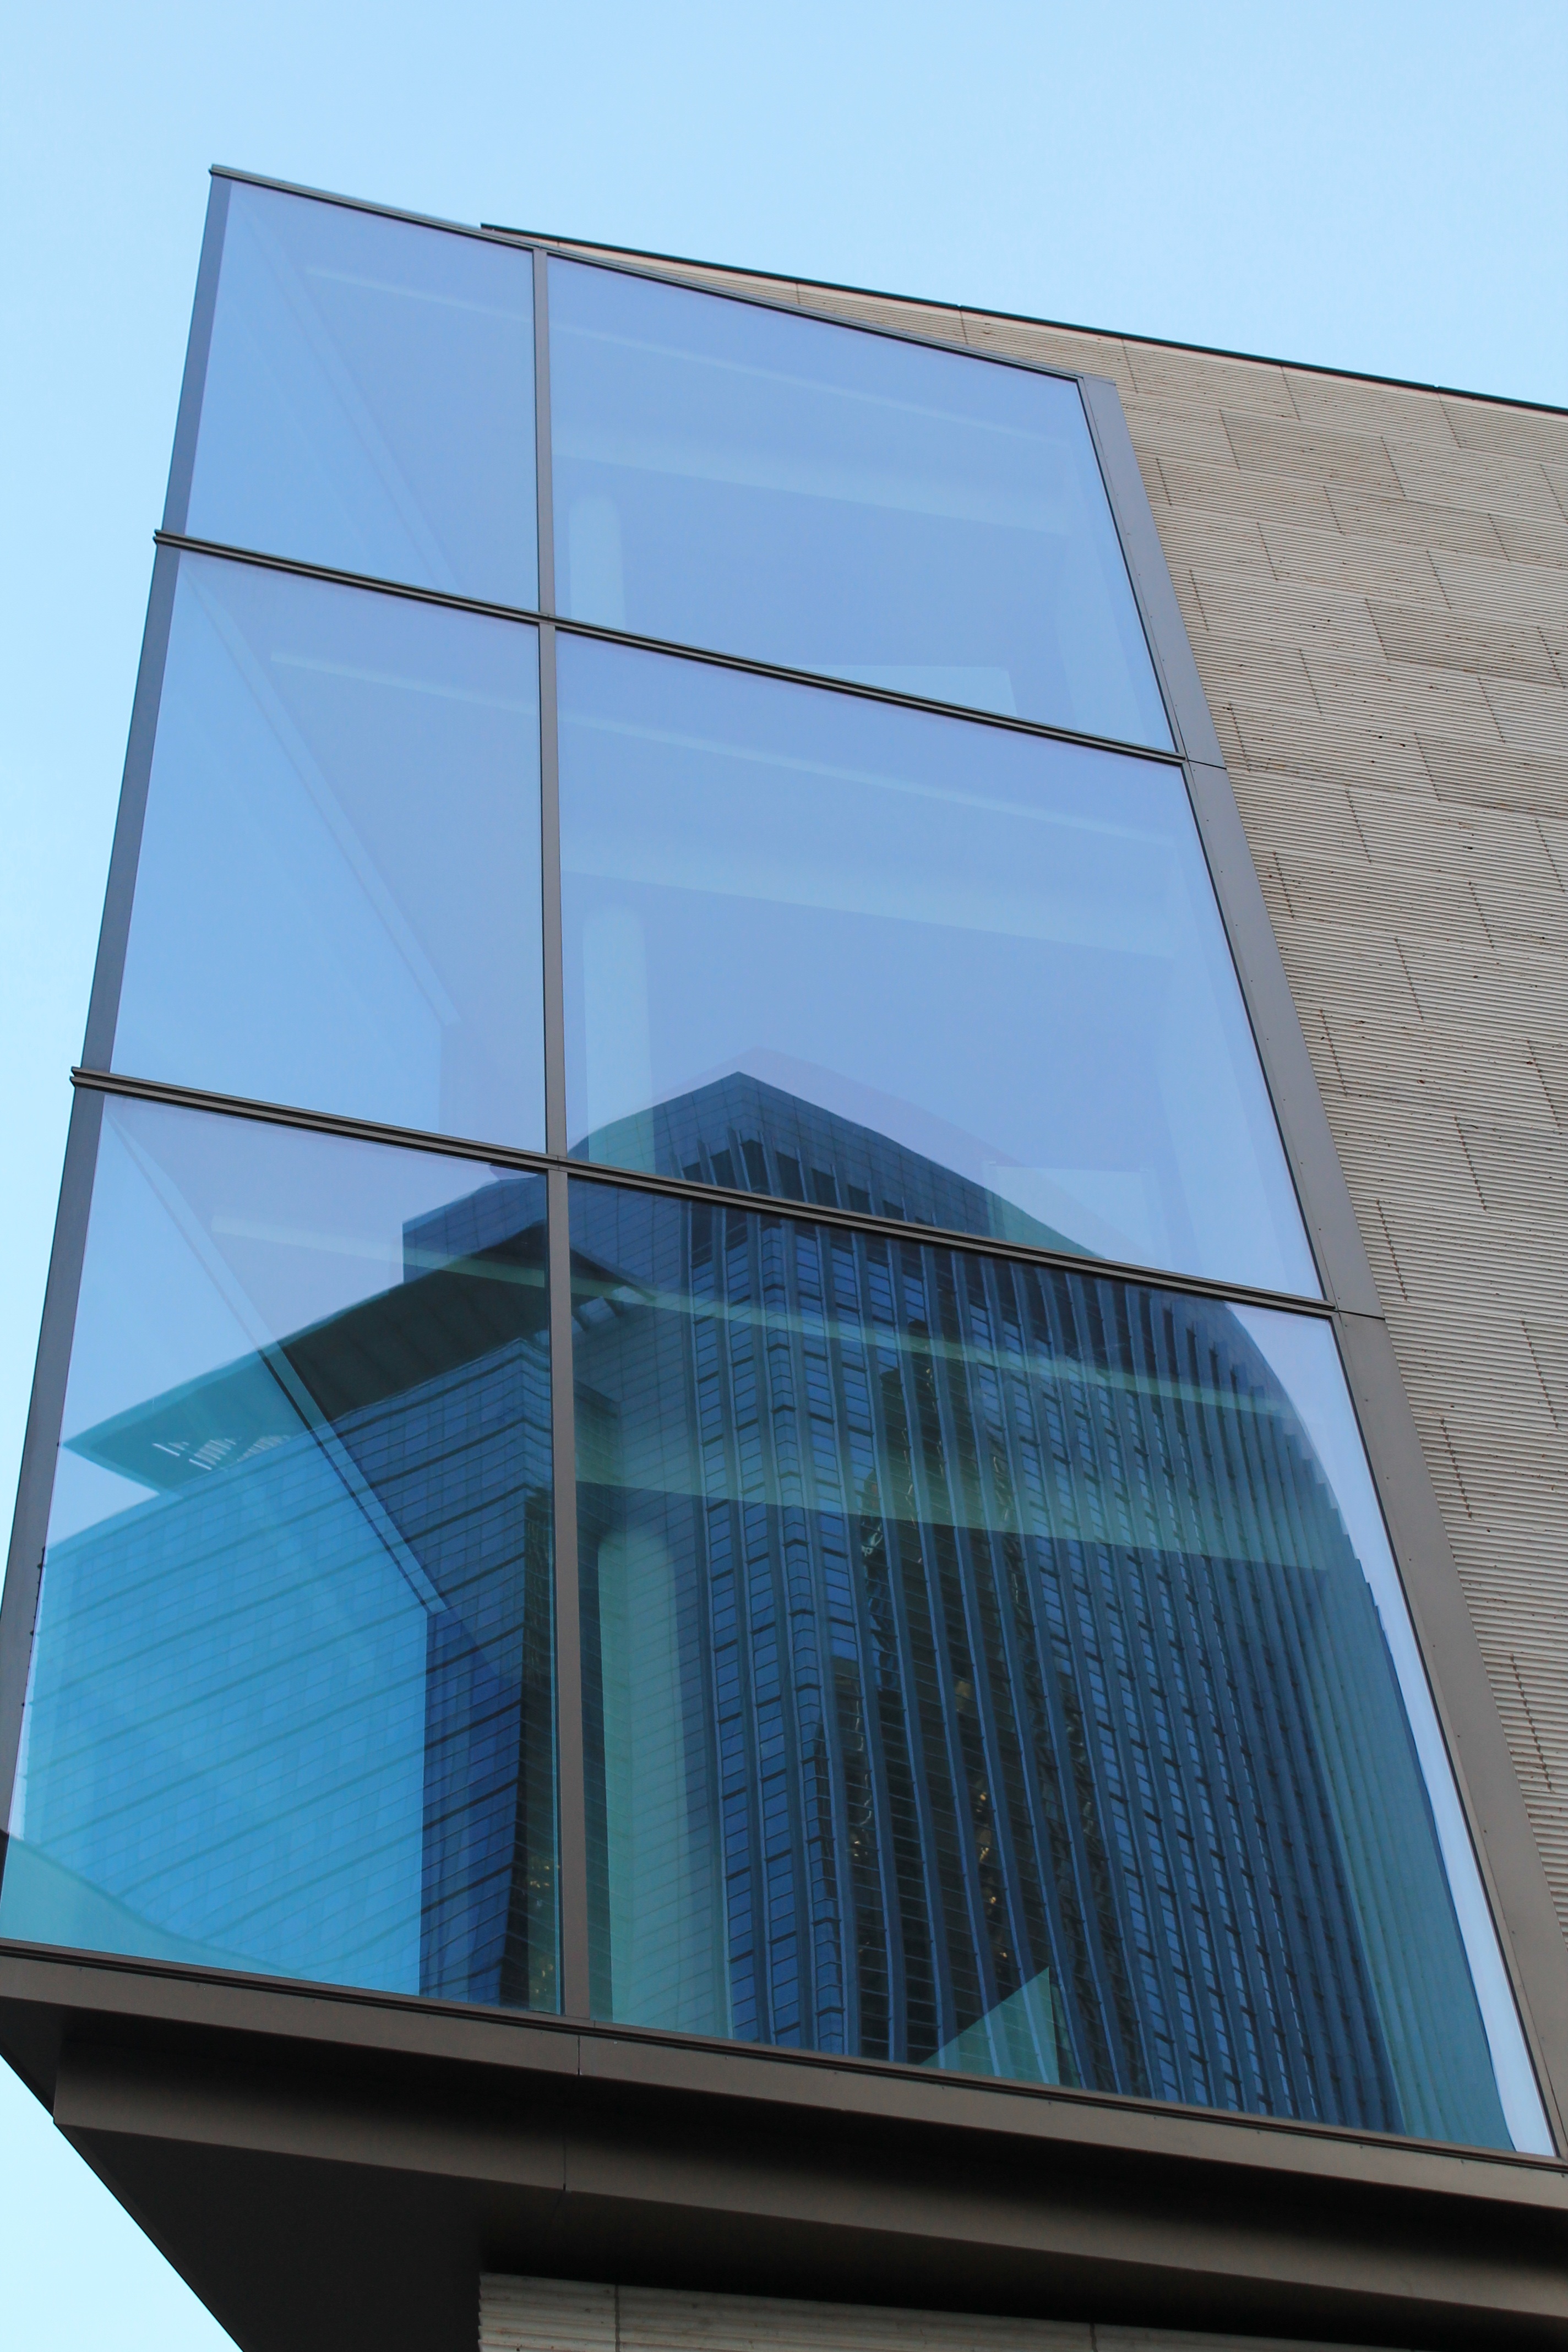
architecture, window, glass, building, skyscraper, facade, blue, professional, modern, tower block, reflections, headquarters, hesse, frankfurt, mirroring, business district, daylighting